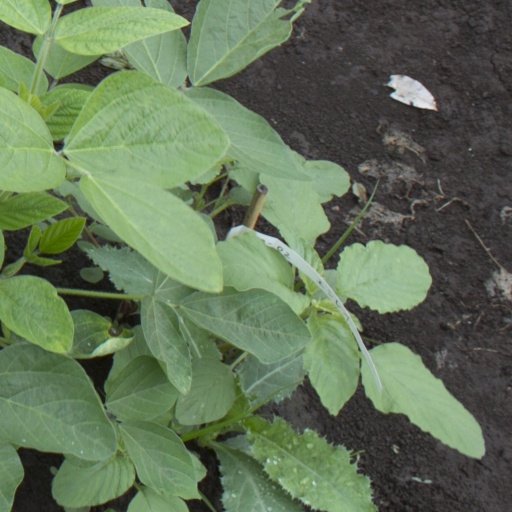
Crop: soybean